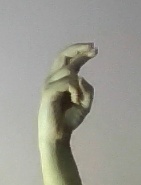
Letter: zay